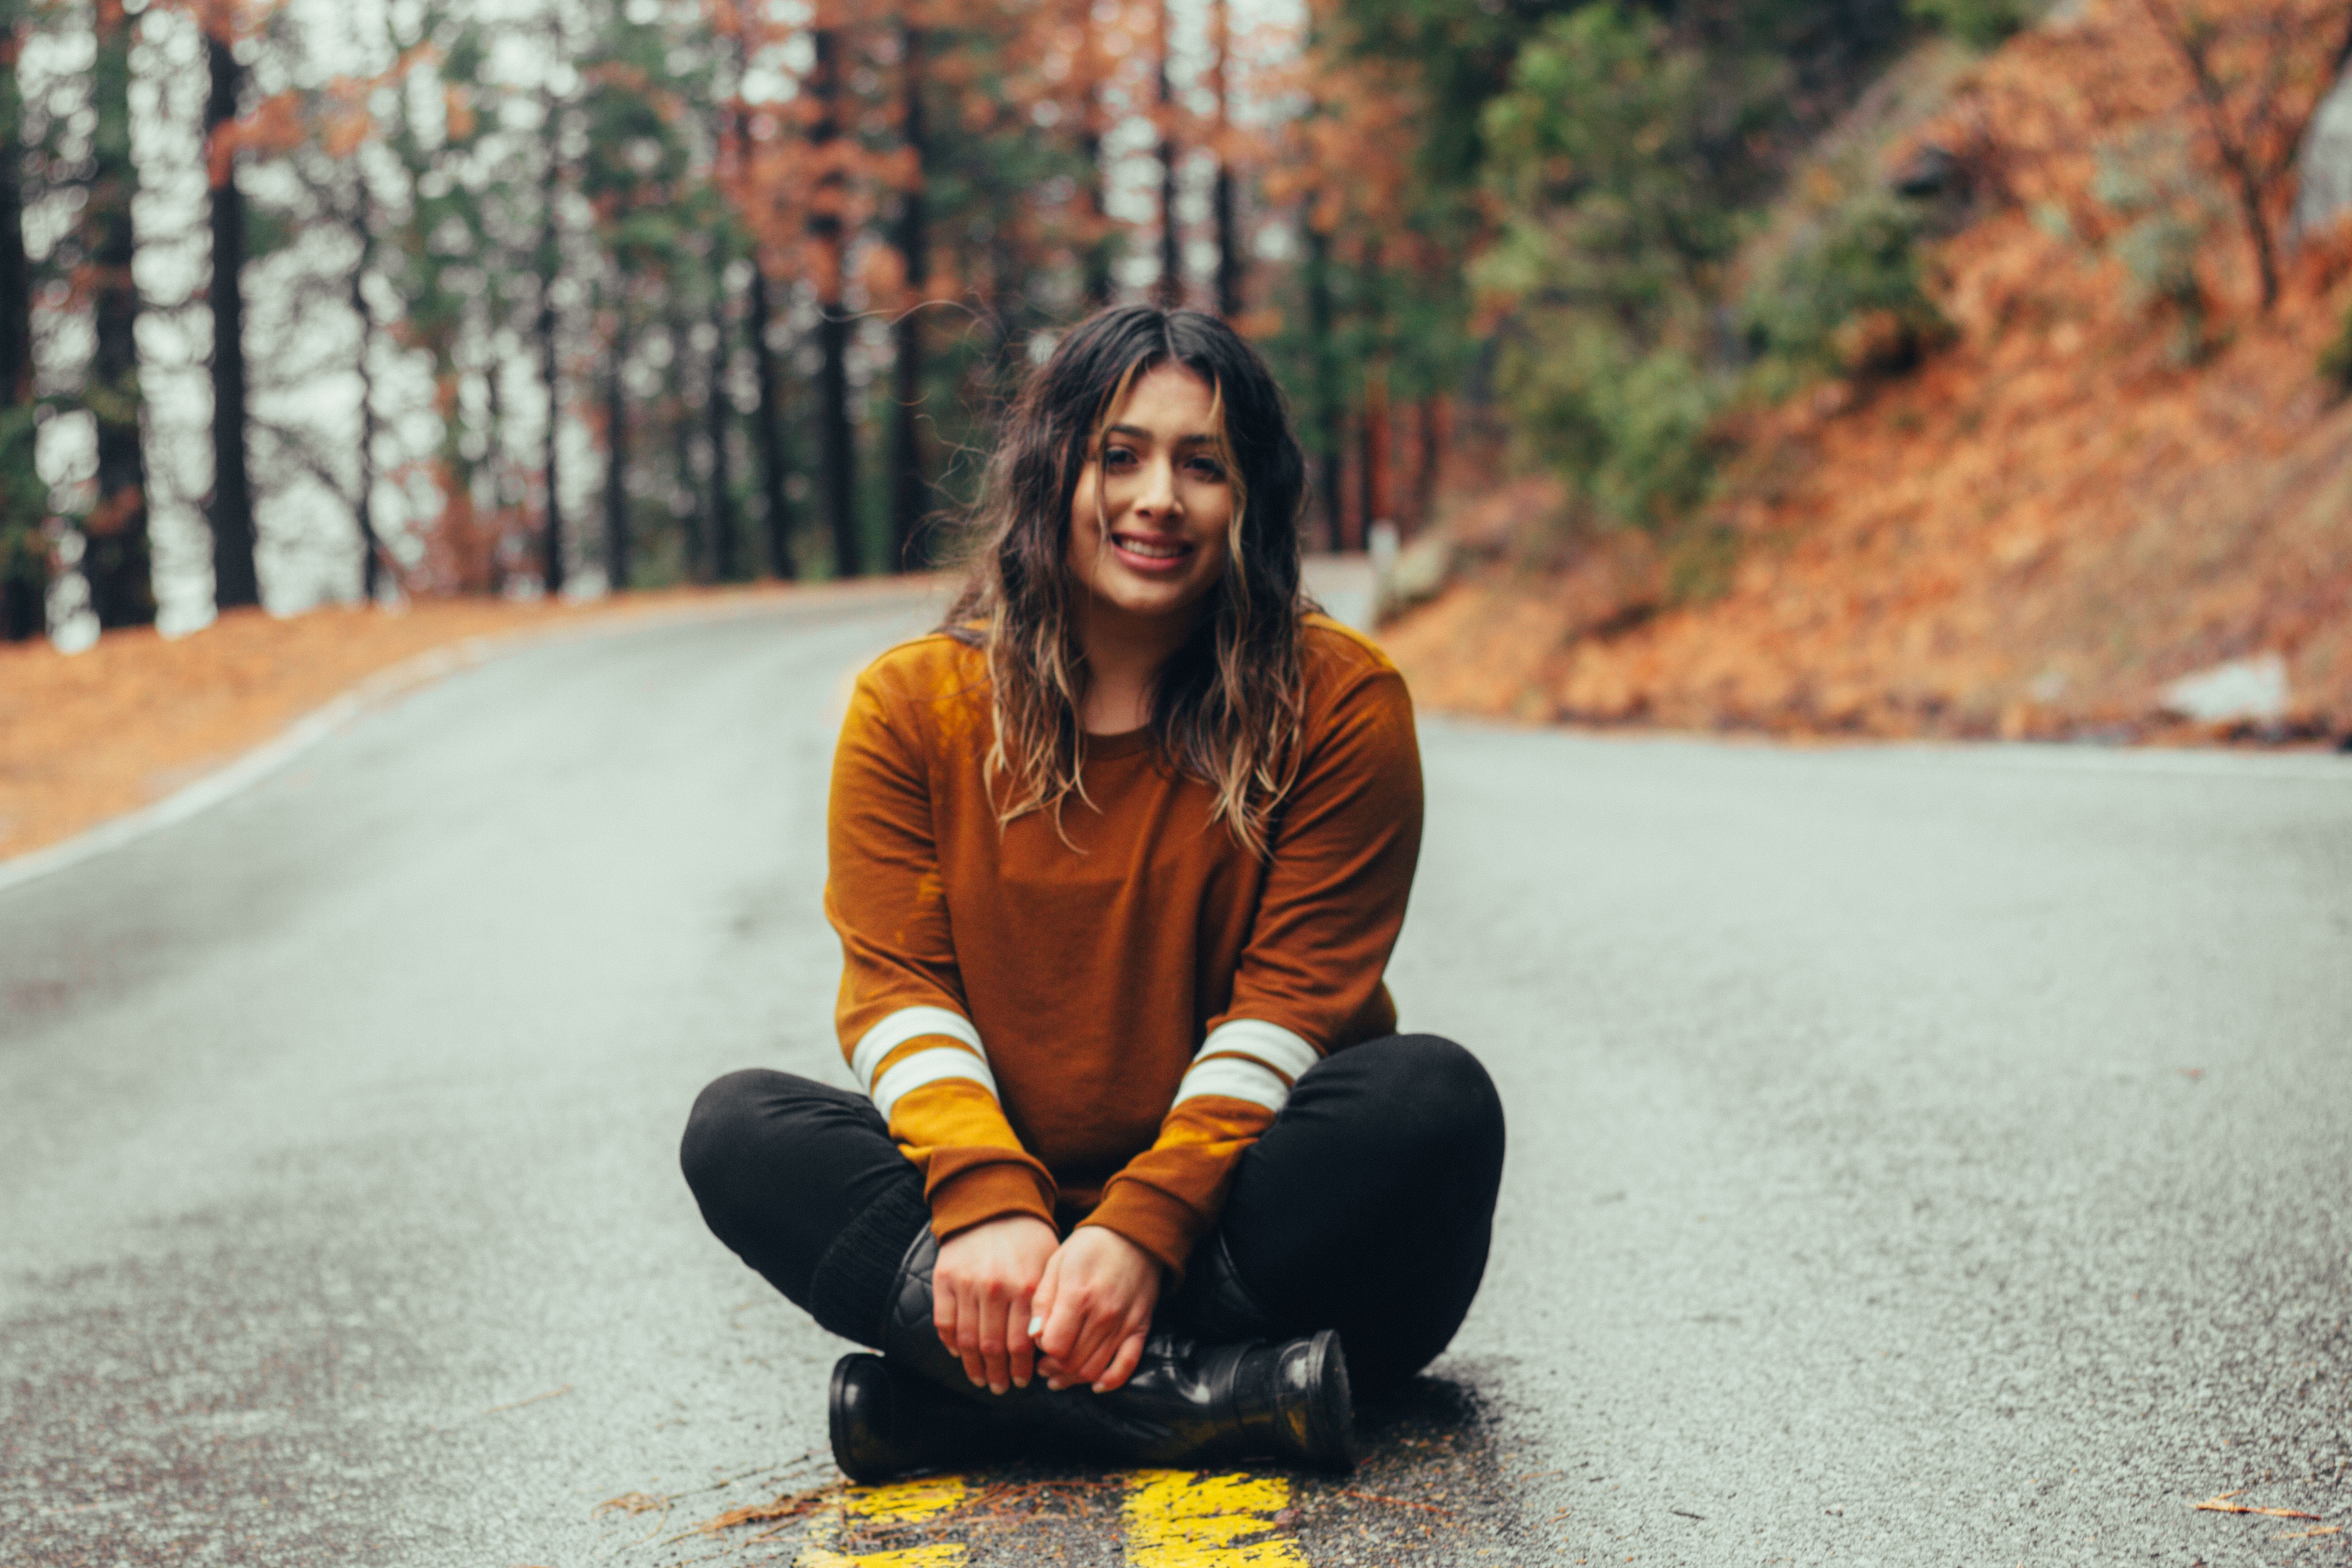
photography, portrait, sitting, autumn, season, photograph, photo shoot, portrait photography, human positions